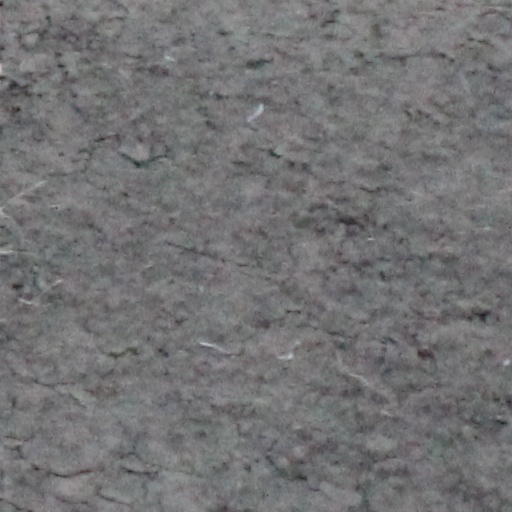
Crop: wheat